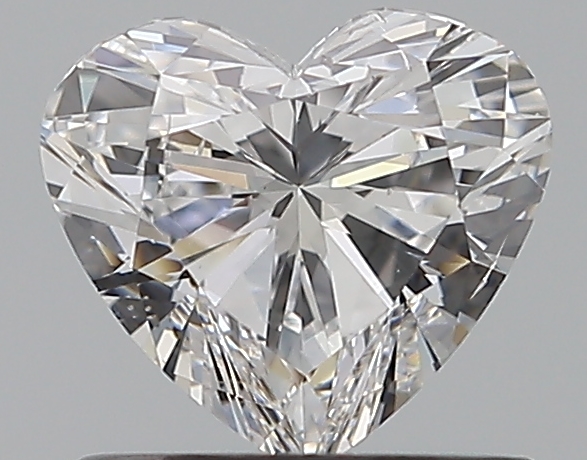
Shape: heart
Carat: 0.7
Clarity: SI1
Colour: E
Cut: VG
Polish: EX
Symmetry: VG
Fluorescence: N
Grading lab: GIA
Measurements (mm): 5.57 x 6.16 x 3.46